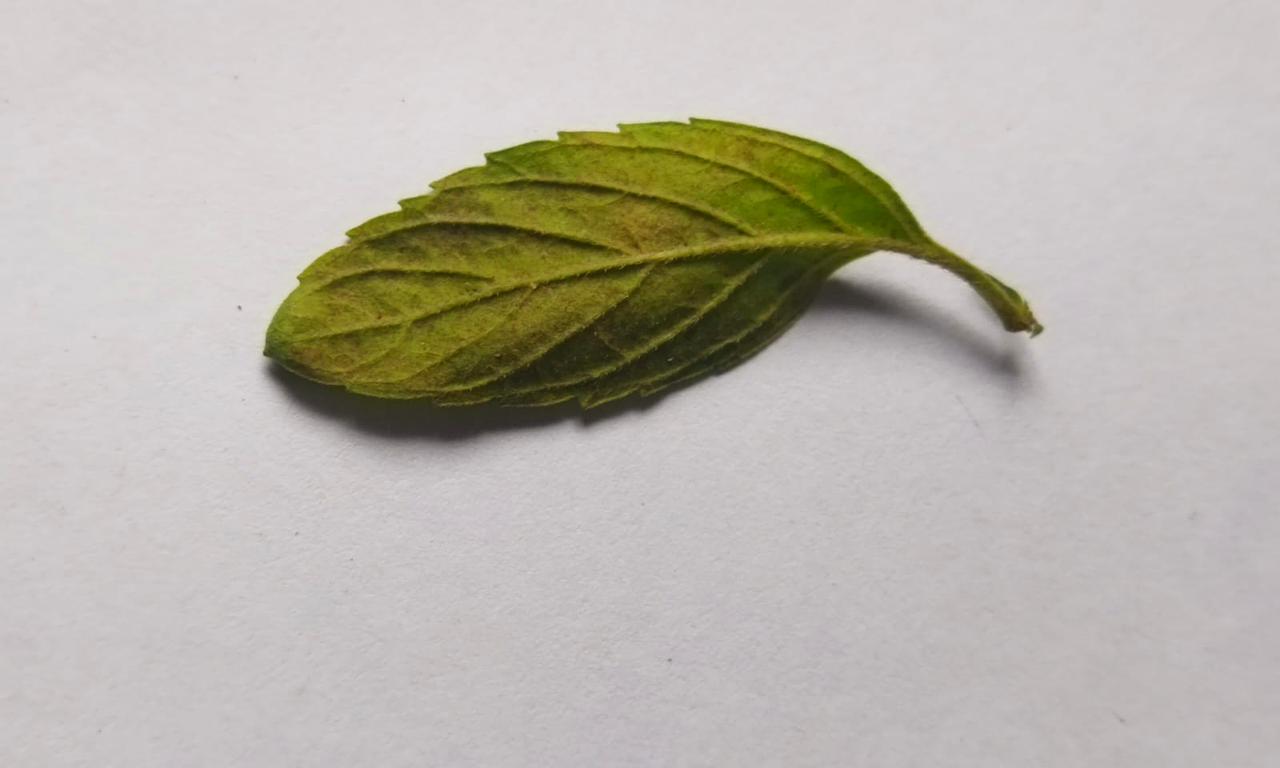
Label: Spoiled